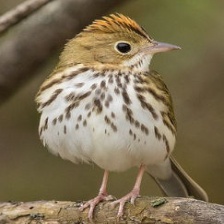
Species: OVENBIRD
Scientific name: SEIURUS AUROCAPILLA